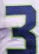
Number: 3